Pasqualino Abeti

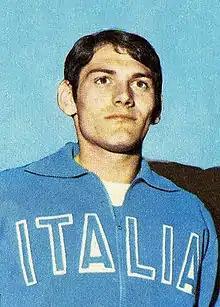
Abeti circa 1970

Pasqualino Abeti (2 April 1948 – 24 February 2024) was an Italian sprinter who competed in the 1972 Summer Olympics. He was part of the Italian 4 × 100 m relay team that won the gold medal at the 1971 Mediterranean Games.